Artemy Vedel

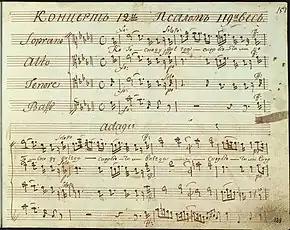
The first page of Vedel's manuscript of the choral concerto No. 12 ("In my trouble I cried to the Lord")

According to Kuk, the official documents relating to Vedel's case show that he was never formally arrested or charged, and that he was never questioned by the authorities or given the opportunity to defend himself. Vedel's case was referred in turn from the governor of Kyiv to the governor of Ukraine Alexander Bekleshov, the Attorney General of Russia, and to the tsar. While the case was being dealt with in St. Petersburg, Vedel, then seriously ill, was placed under his father's care in Kyiv. He was found guilty, and was incarcerated at the asylum of St. Cyril's Monastery, Kyiv, for an indefinite period. In the asylum, he was forbidden to write or compose. When the asylum was closed in 1803, the patients were moved to a new hospital in Kyiv.